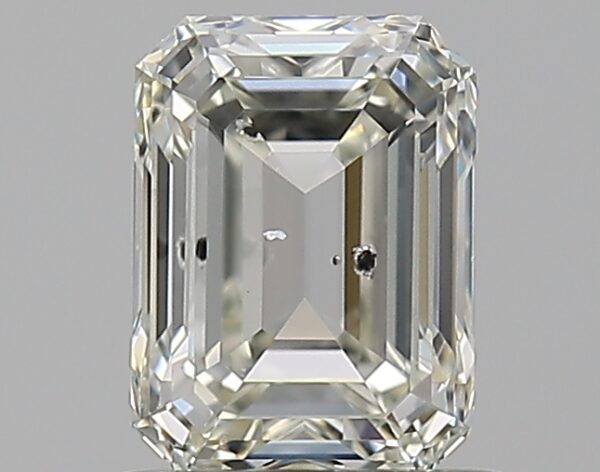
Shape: emerald
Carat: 0.88
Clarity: SI2
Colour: K
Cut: EX
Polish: EX
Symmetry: VG
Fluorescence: N
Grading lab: GIA
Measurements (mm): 6.13 x 4.53 x 3.1